New York City Sheriff's Office

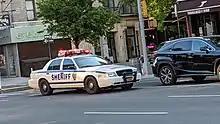
New York City Sheriff's Office Ford Crown Victoria Police Interceptor responding

Deputy sheriffs and criminal investigators (sheriff detective and sheriff investigator) are New York State peace officers with authority to make warrantless arrests, issue summonses, carry and use a firearm, conducted energy device, baton, pepper spray, and handcuffs. Deputy sheriffs receive their peace officer status pursuant to the New York State Criminal Procedure Law (CPL) §2.10 subdivision 2, while criminal investigators receive their peace officer status from CPL §2.10 subdivision 5.